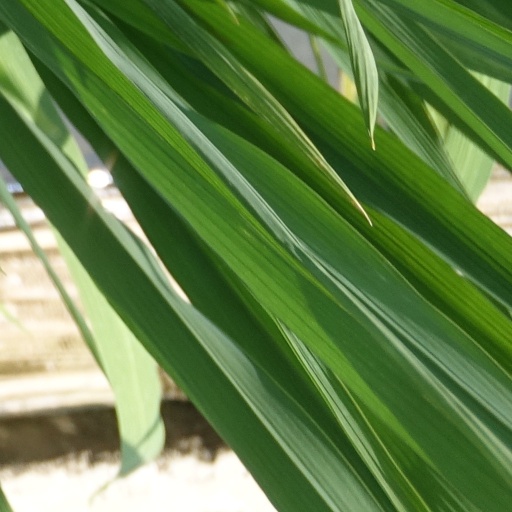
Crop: rice